Cell encapsulation

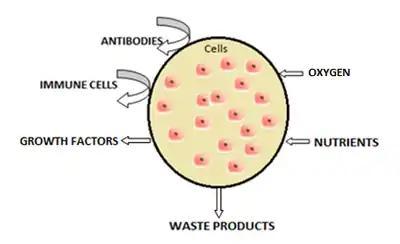
Schematic illustrating cell microencapsulation

In 1933 Vincenzo Bisceglie made the first attempt to encapsulate cells in polymer membranes. He demonstrated that tumor cells in a polymer structure transplanted into pig abdominal cavity remained viable for a long period without being rejected by the immune system.